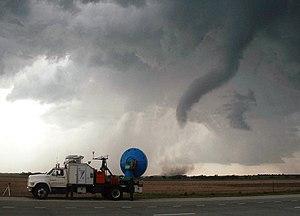
Le Doppler On Wheels est un radar météorologique mobile monté sur un camion et dont le Center for Severe Weather Research de Boulder, dirigé par Joshua Wurman, se sert pour la recherche sur la structure des orages violents, des ouragans et les phénomènes météorologiques de fine échelle. Le centre possède une flotte de trois de ces radars qui sont en grande partie financés par le National Science Foundation des États-Unis. Ces radars sont depuis quelque temps disponibles à tous les chercheurs, particulièrement ceux affiliés au NSF.
Joshua Michael Aaron Ryder Wurman est un météorologue américain et inventeur, connu pour ses recherches sur les tornades, les cyclones tropicaux et le radar météorologique. En plus de ses recherches, il est devenu une personnalité télévisuelle, ayant participé à de nombreuses émissions comme spécialiste des orages, et un vulgarisateur scientifique.
Un radar météorologique est un type de radar utilisé en météorologie pour repérer les précipitations, calculer leur déplacement et déterminer leur type. La structure tridimensionnelle des données obtenues permet également d'inférer les mouvements des précipitations dans les nuages et ainsi de repérer ceux qui pourraient causer des dommages. Enfin, en se servant des précipitations comme traceurs, on peut en déduire la direction radiale et la vitesse des vents dans la basse atmosphère.